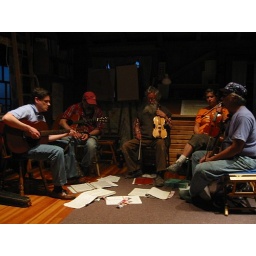
impromptu music in the boat house